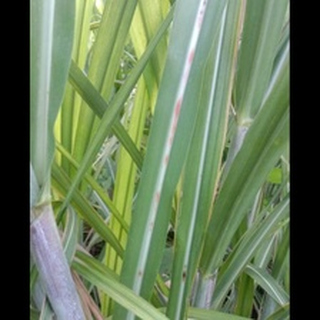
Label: sugarcane_red_rot